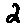
Label: 2